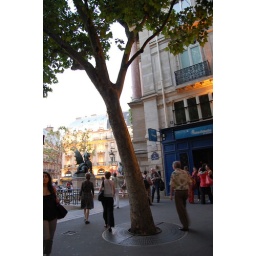
one of the many trees near my house